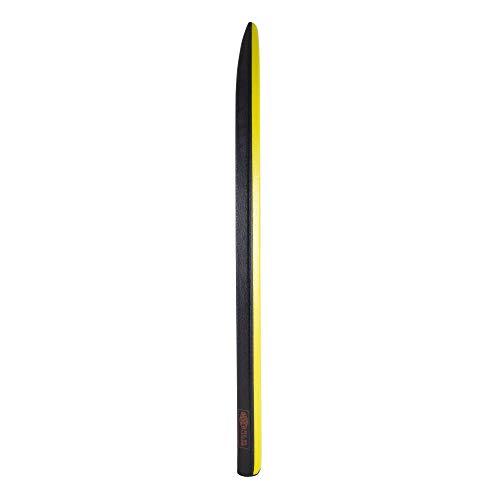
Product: Morey Mach Body Board
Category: Toys & Games | Sports & Outdoor Play | Pools & Water Toys
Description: Features: Crescent Tail, Tail piece.
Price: $199.95
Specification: Product Dimensions:         2.5 x 23 x 43 inches    |Shipping Weight: 4.4 pounds (View shipping rates and policies)|Domestic Shipping: Item can be shipped within U.S.|International Shipping: This item is not eligible for international shipping.  Learn More|ASIN: B073WFN9TW|California residents:  Click here for Proposition 65 warning.|Item model number: 82706|    #3885    in Swimming Pool & Outdoor Water Toys